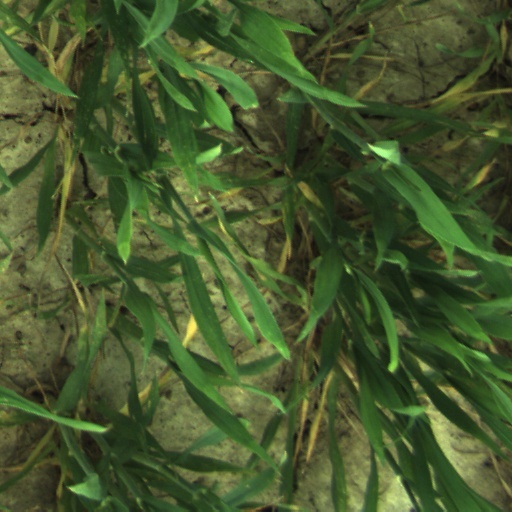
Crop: wheat